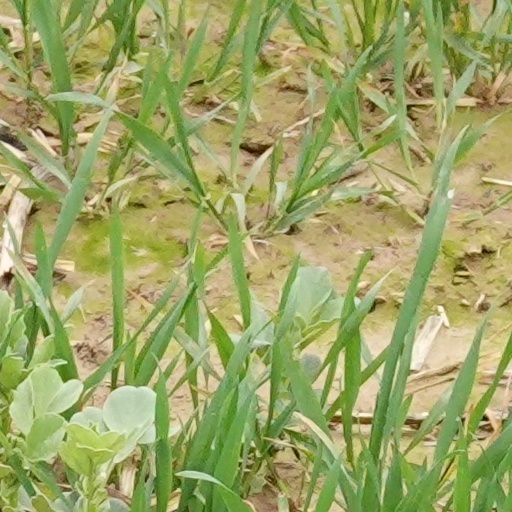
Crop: wheat